Pentax K10D

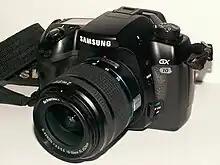
Samsung's version of the K10D: the GX-10

Under a partnership between Pentax and Samsung Techwin, the K10D is also available badged as the Samsung GX-10. The two cameras are virtually identical with a few small differences. The text labels for buttons are different, using a slightly smaller font, and the buttons themselves are slightly different. In addition, the hand grip is a slightly different shape, meaning the battery grip for the K10D is incompatible – however, a GX-10 battery grip is available. The firmware is quite different, using different menus and symbols, and providing no support for Pentax's PEF raw image format.